Bloodymania (2007)

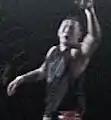
Nosawa is nicknamed the "Japanese Juggalo Sensation."

Nosawa was a main veteran hero with considerable success in JCW. However, he started off SlamTV! with a string of losses, losing all of his first five matches. After receiving a letter from his storyline mentor The Great Muta, stating that Muta was coming to check up on his pupil, Nosawa gained confidence and began a winning streak. At "East Side Wars", Muta teamed with Nosawa to help him defeat the team of Mad Man Pondo and Necro Butcher. Nosawa continued his winning streak into episode 14, where he was assaulted after his match by Justin Credible. On the following episode, Nosawa interfered in Credible's match by spitting Asian mist into his eyes. A match was then set for Nosawa and The Great Muta to face Justin Credible and his mystery partner at Bloodymania.